Jack Beddington

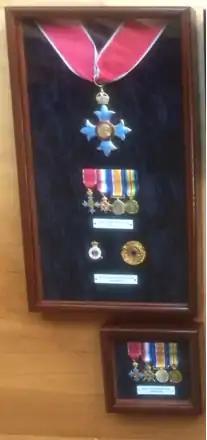
From the left CBE; 1914/15 Star; British War Medal (General Service); Victory Medal. 3rd row Jack's daughter (Carol) Bletchley Park medals: Bletchley Park Veterans Medal; Bletchley Park and its Outstations 1939-45 Medal.

In April 1940, Beddington was appointed director of the Ministry of Information Films Division, replacing Kenneth Clark. He remained in this post until 1946.